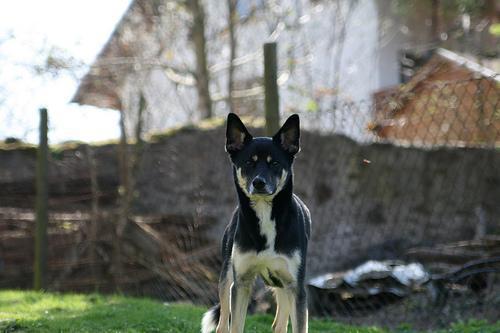
Appenzeller